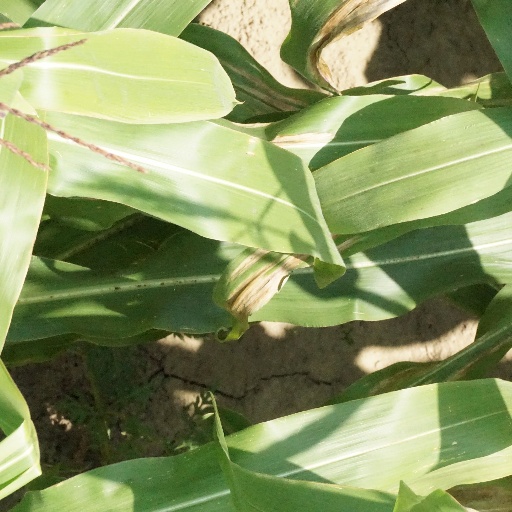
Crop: maize; corn